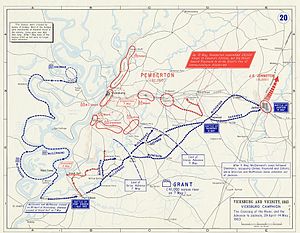
Belejringen af Vicksburg / Den forudgående kampagne
Vicksburg kampagnen
Slaget ved Vicksburg, også kaldet Belejringen af Vicksburg var kulminationen på Vicksburg kampagnen i den amerikanske borgerkrig. Med en række dygtige manøvrer lykkedes det Generalmajor Ulysses S. Grant og hans Army of the Tennessee at overskride Mississippi-floden syd for Vicksburg, gentagne gang at slå styrker fra sydstaterne, indtage hovedstaden Jackson i delstaten Mississippi og ødelægge jernbanen og de fabrikker som havde betydning for krigsindsatsen, indeslutte sydstatshæren under Generalløjtnant John C. Pemberton i fæstningen Vicksburg, belejre den og fremtvinge dens overgivelse – alt sammen i løbet af lidt over 2 måneder.